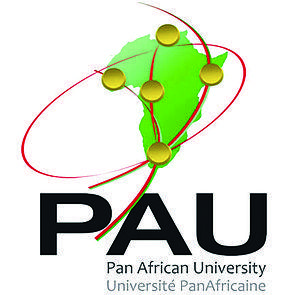
Université Panafricaine